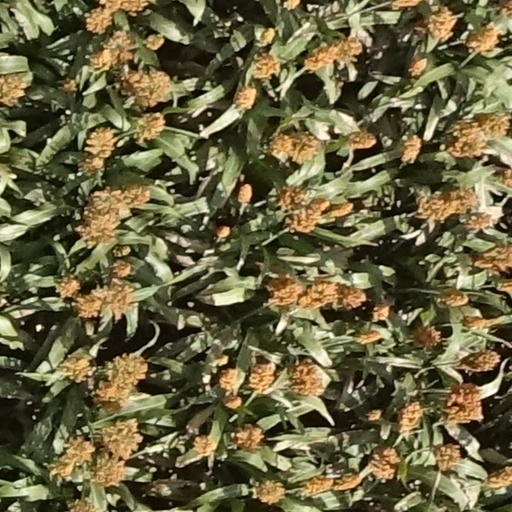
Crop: sorghum